Economy of Florida

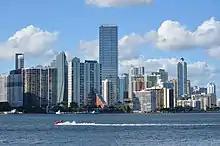
The Brickell Financial District in Miami contains the largest concentration of international banks in the United States.

Florida's economy ranks among the largest in the country. As of 2024, the gross state product (GSP) is about $1.647trillion, the fourth largest economy in the United States. Florida is responsible for 5.82% of the United States' approximately $28trillion gross domestic product (GDP). , Florida's nominal GDP is larger than all but 15 countries; if it were a sovereign nation, it would be ranked ahead of Spain and behind South Korea. In terms of Purchasing Power Parity, it is larger than all but 22 countries. Agriculture, tourism, industry, construction, international banking, biomedical and life sciences, healthcare research, simulation training, aerospace and defense, and commercial space travel contribute to the state's economy.